Winter's Heart

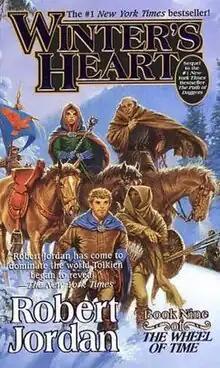
Original cover of "Winter's Heart", showing Perrin Aybara leading Annoura, Balwer and Gaul

Winter's Heart is a fantasy novel by American author Robert Jordan, the ninth book of his series "Wheel of Time". It was published by Tor Books and released on November 7, 2000. Upon its release, it immediately rose to the #1 position on the "New York Times" hardcover fiction bestseller list, making it the second "Wheel of Time" book to reach the #1 position on that list. It remained on the list for the next two months. "Winter's Heart" consists of a prologue and 35 chapters.